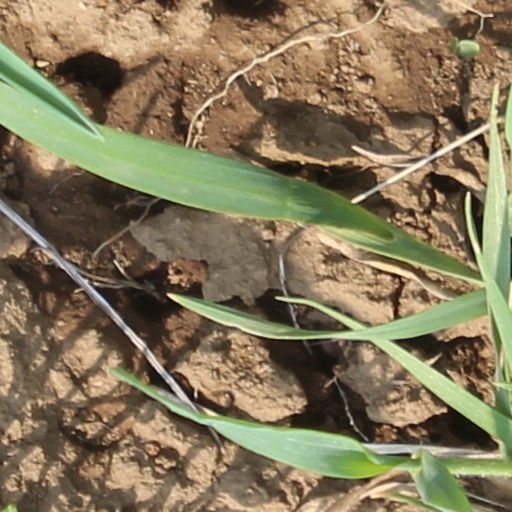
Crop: wheat